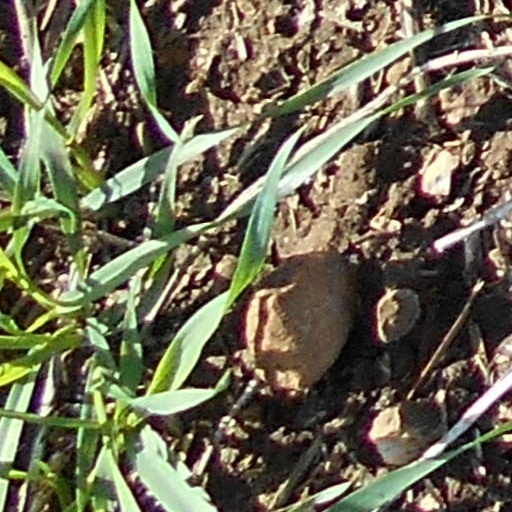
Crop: wheat